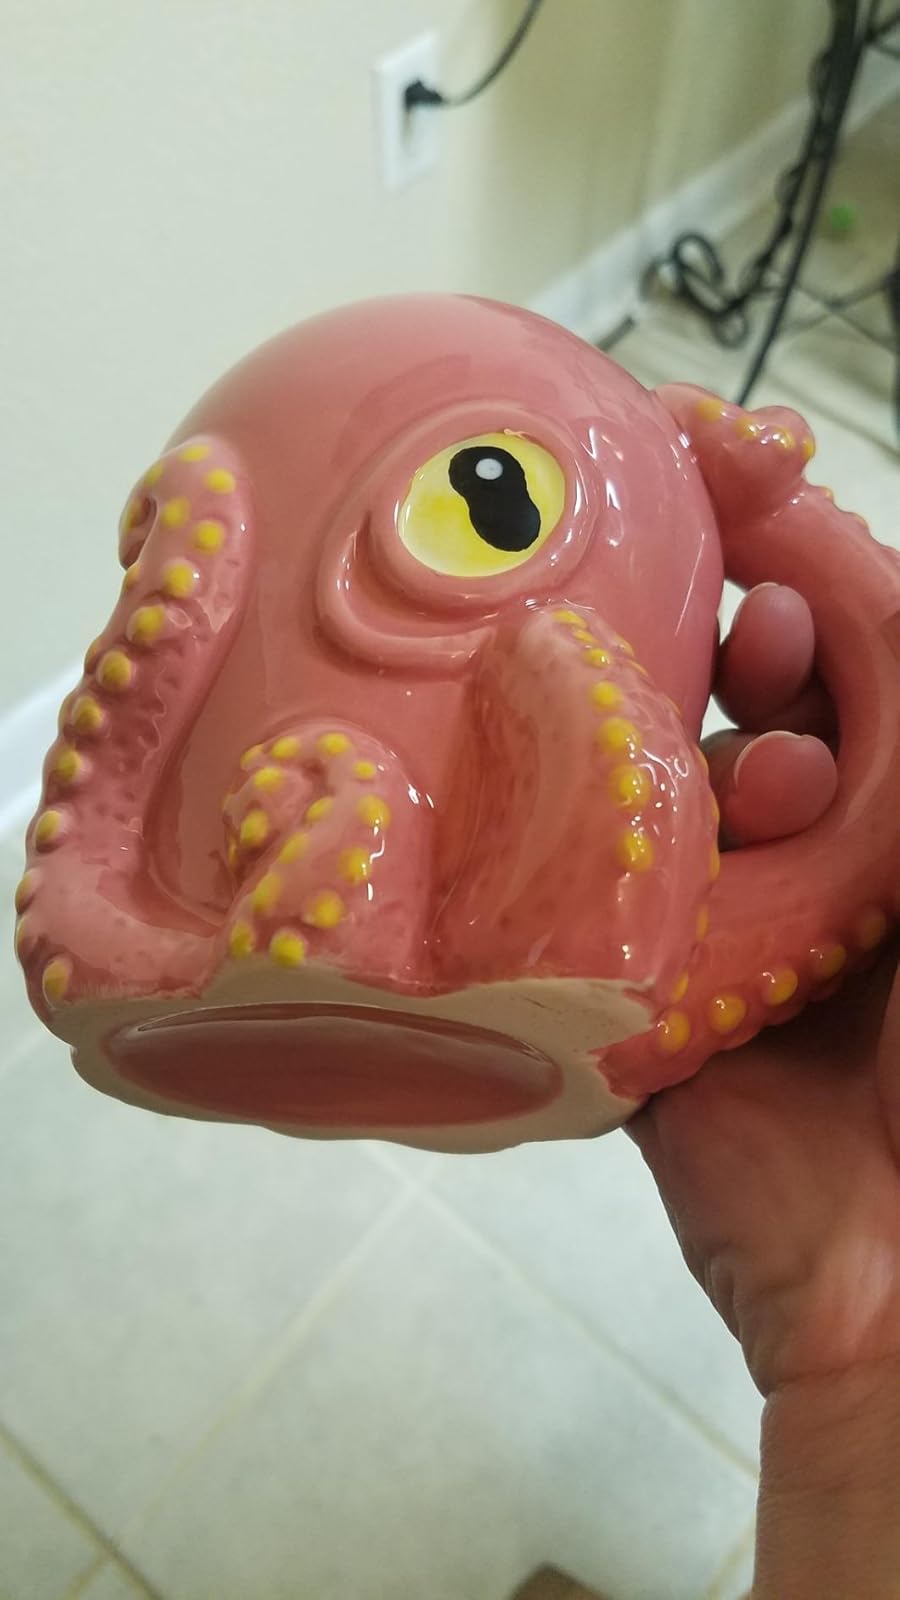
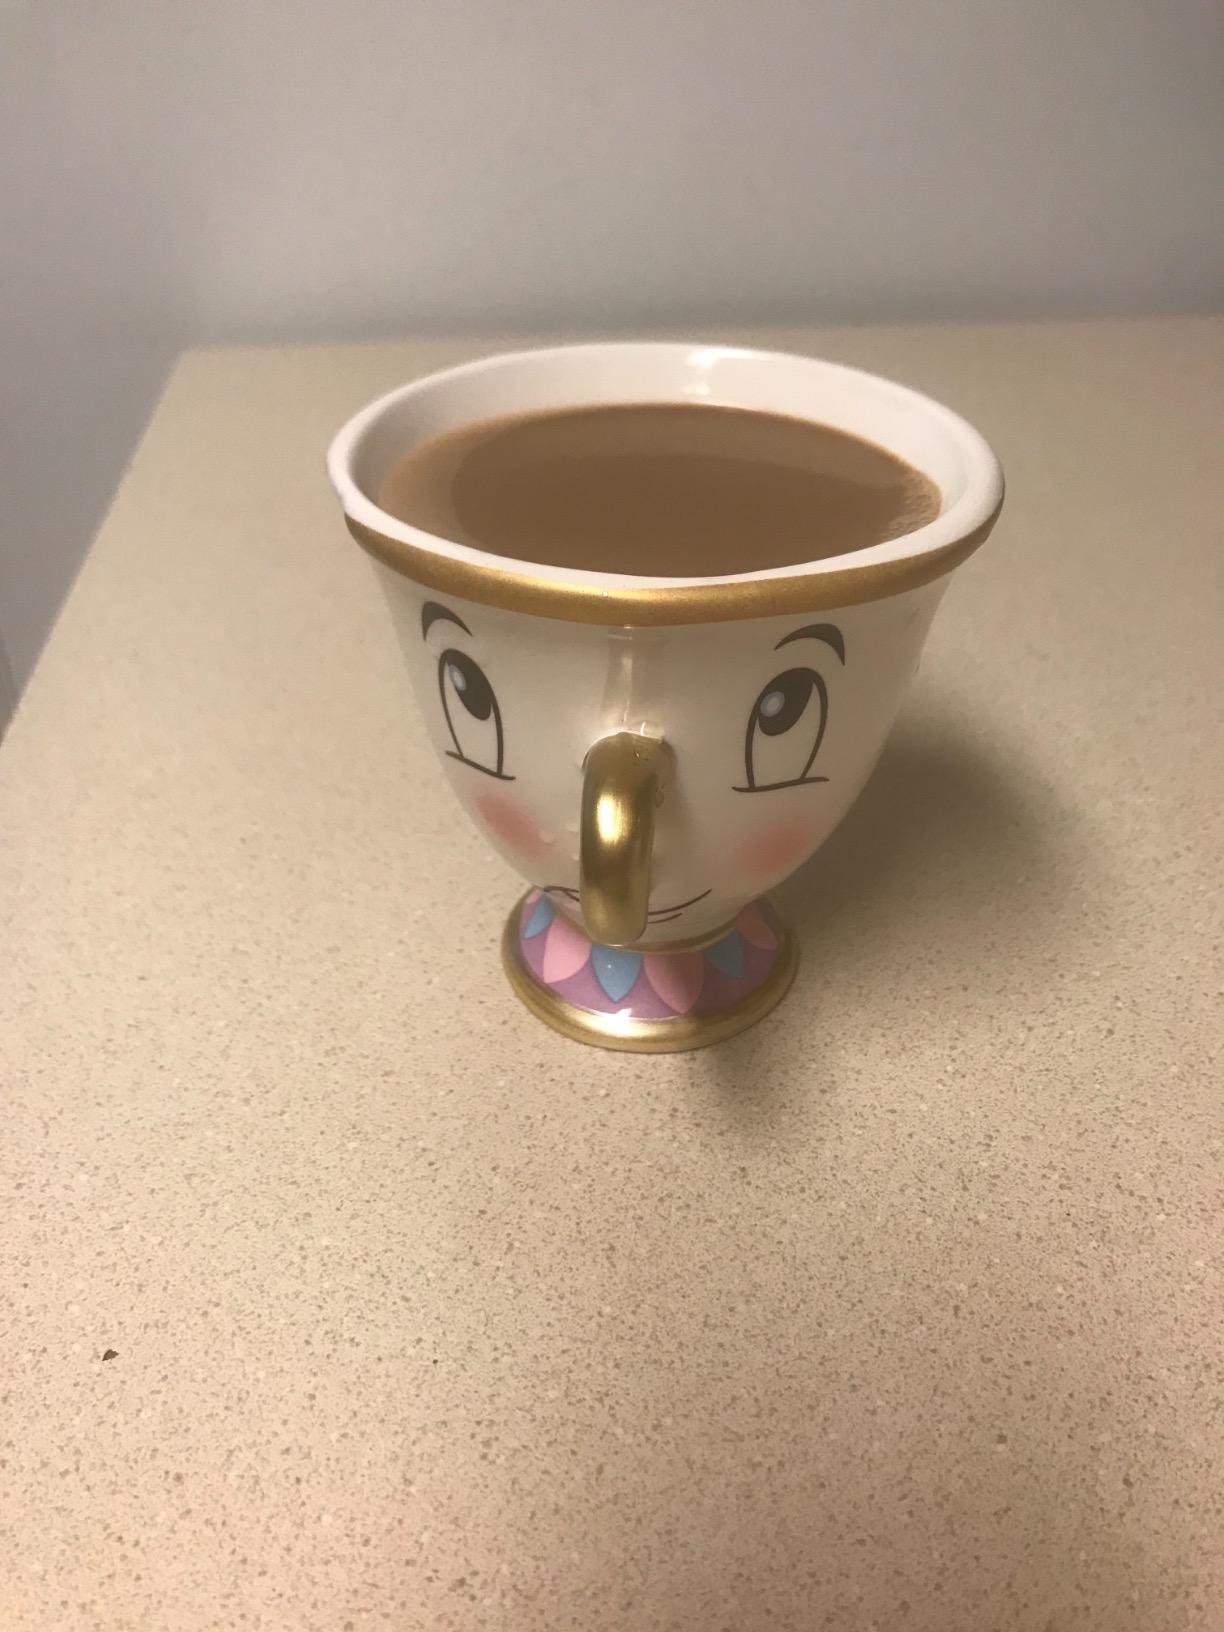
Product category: items_mug
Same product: no